Woonona, New South Wales

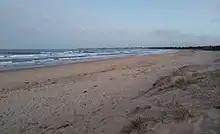
Woonona Beach

To the west of Woonona is the Woronora Plateau, averaging a height of 400 metres near the suburb, and the eastern edge of this, known as the Illawarra Escarpment. A narrow coastal plain falls quickly to the Pacific coast in the east. The escarpment is heavily forested. Woonona has a patrolled beach and a promontory with a significant rock shelf, Collins Rocks. This houses a salt-water-pumped, 50-metre swimming pool. The remnants of the old tidal pool (100 yards long) on this rock platform are still visible. The Wollongong to Thirroul Bike Track goes along the beachside park. A low ridge from the escarpment makes a marked hill over which the Princes Highway traverses, making Woonona's commercial strip mildly raised above the north and south of it.